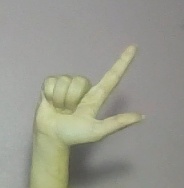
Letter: laam